Bolivia at the Copa América

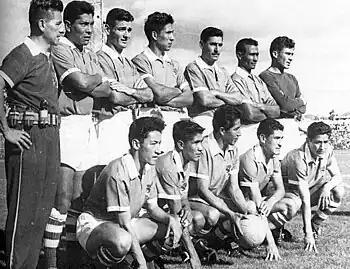
Bolivia's 1963 squad which won the title at their first home tournament.

Bolivia played their first match of the tournament against Ecuador. After they had given away an early 2–0 leading to a 2–4 deficit after 50 minutes, the match ended in a 4–4 draw. Subsequently, the Bolivian hosts won their matches against Colombia (2–1), Peru (3–2), Paraguay (2–0) and Argentina (3–2).